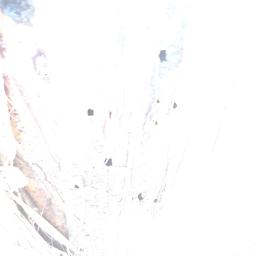
Label: BACTERIAL SOFT ROT